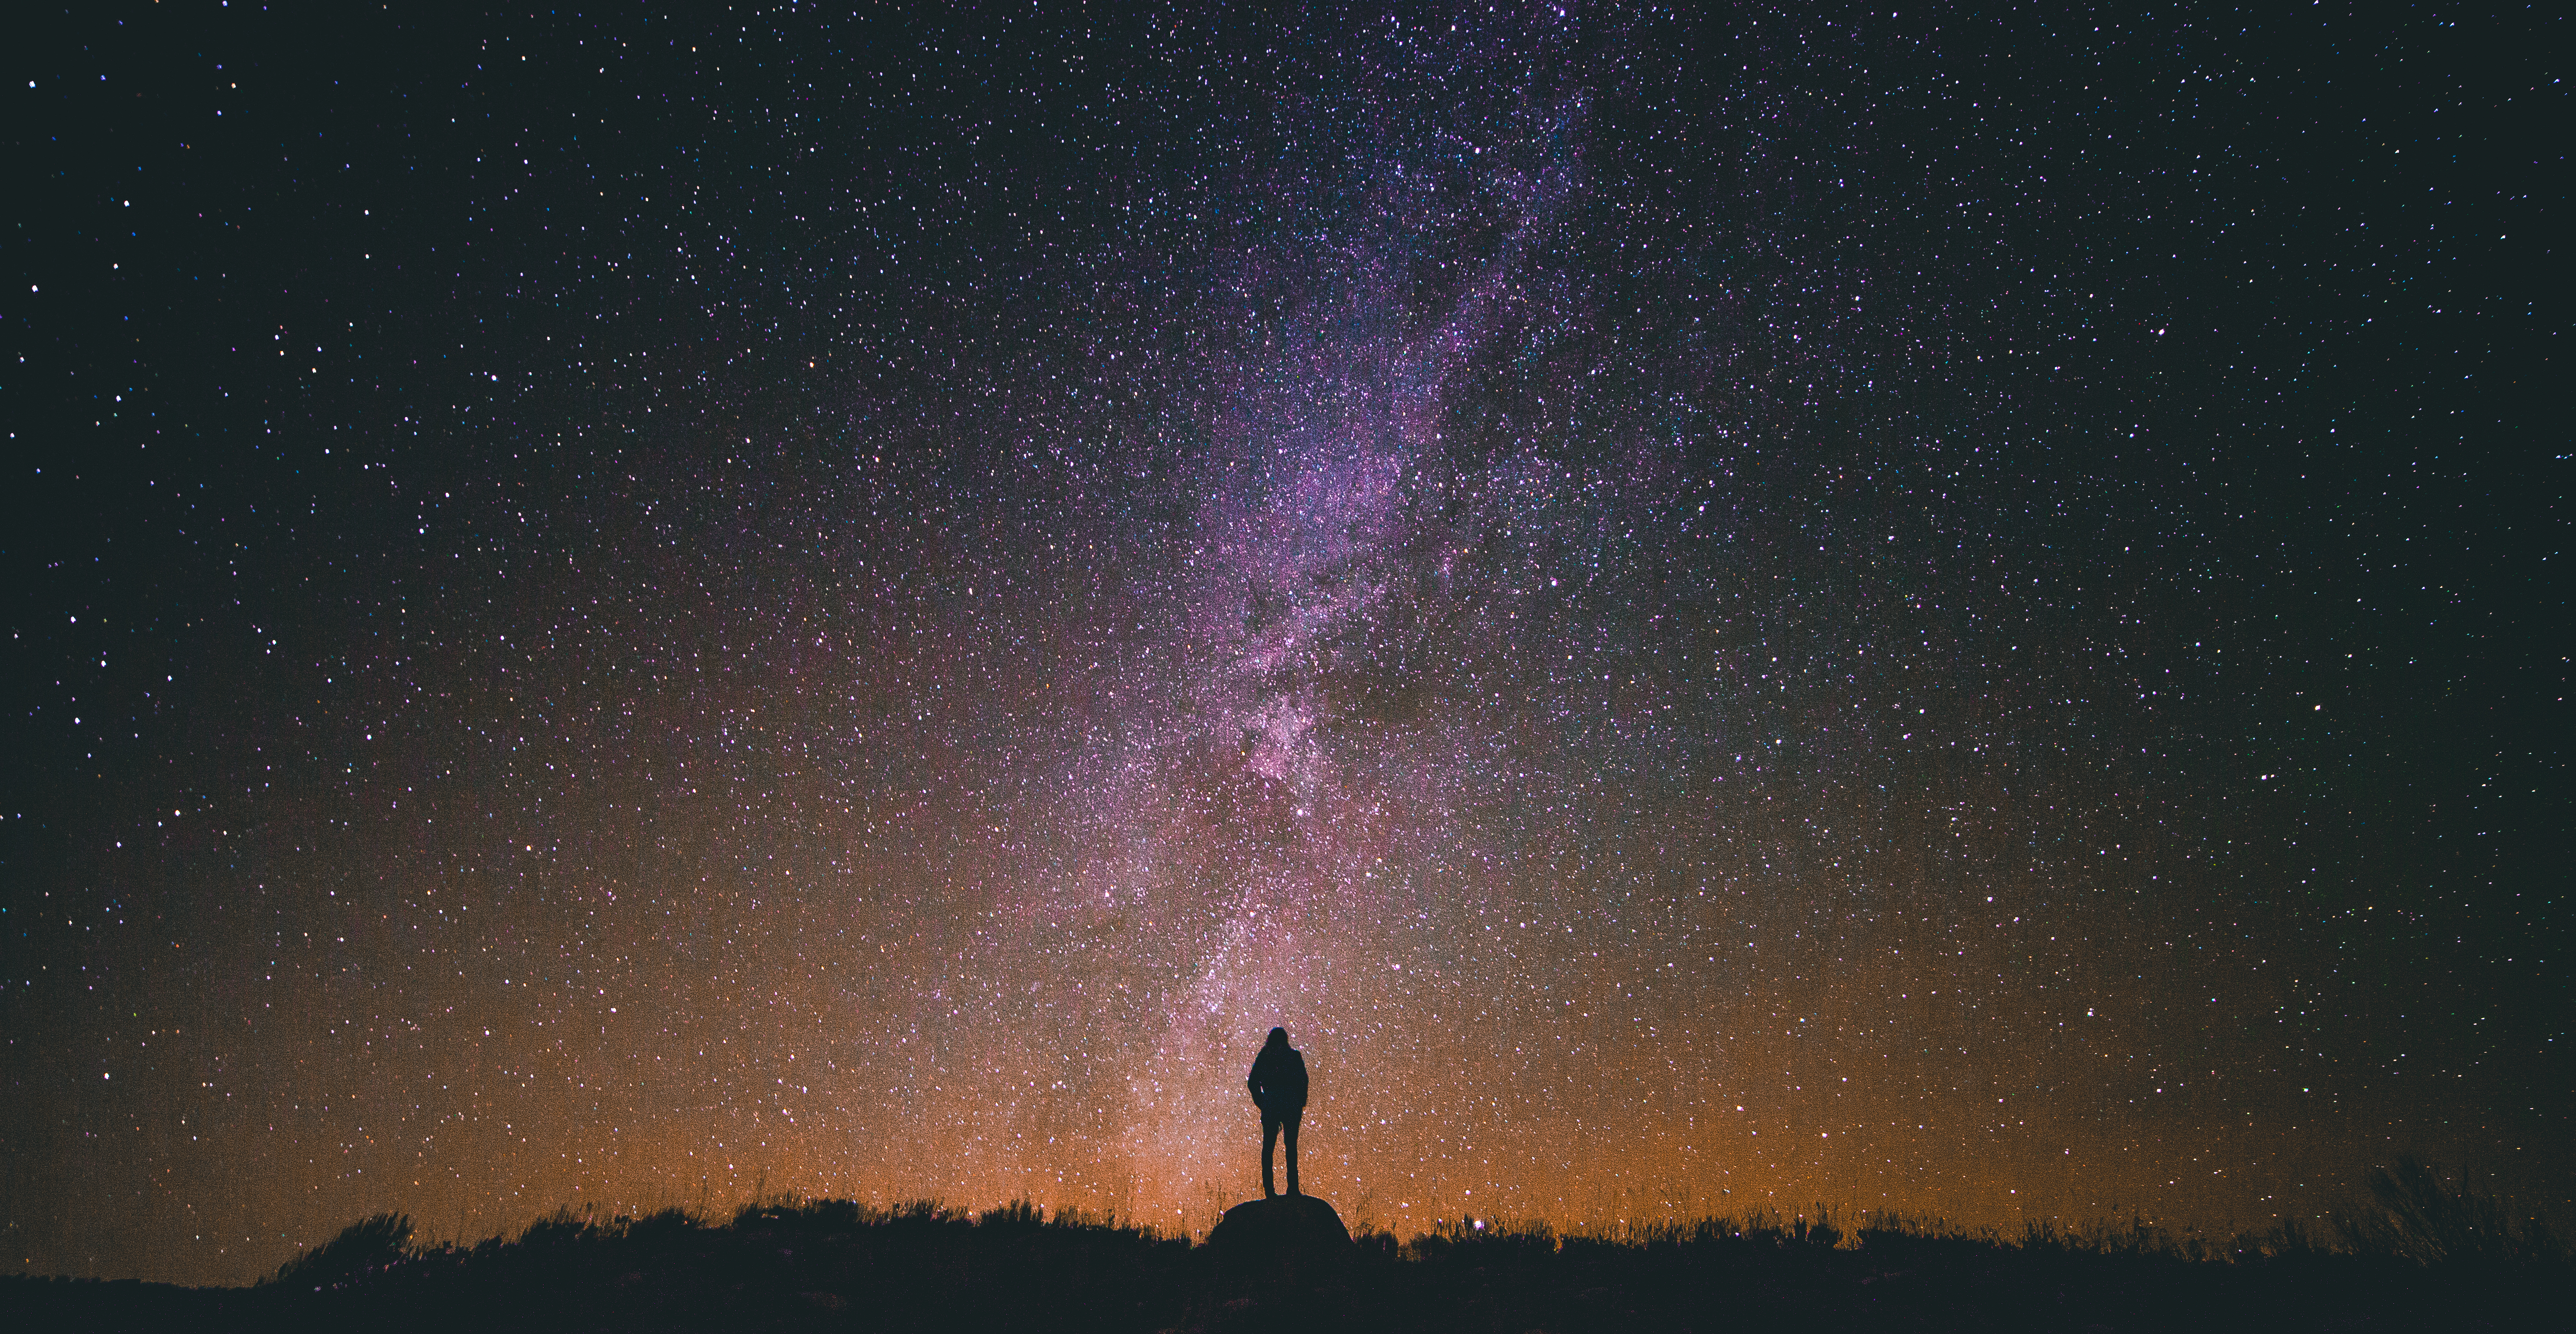
silhouette, person, sky, night, star, milky way, atmosphere, galaxy, outer space, starry, astronomy, stars, universe, astronomical object, spiral galaxy